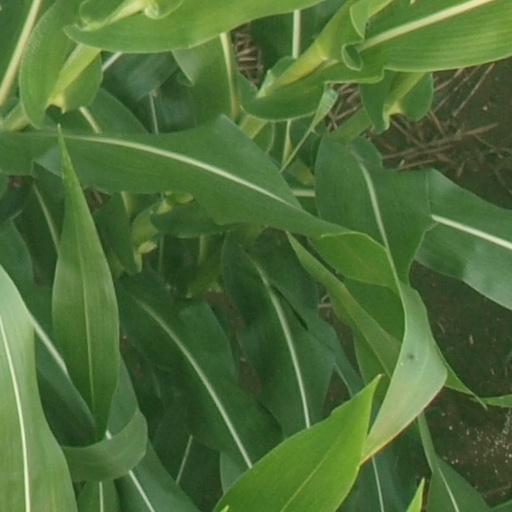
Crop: maize; corn